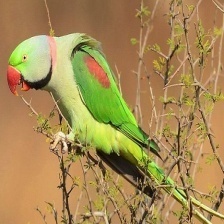
Species: ALEXANDRINE PARAKEET
Scientific name: PSITTACULA EUPATRIA